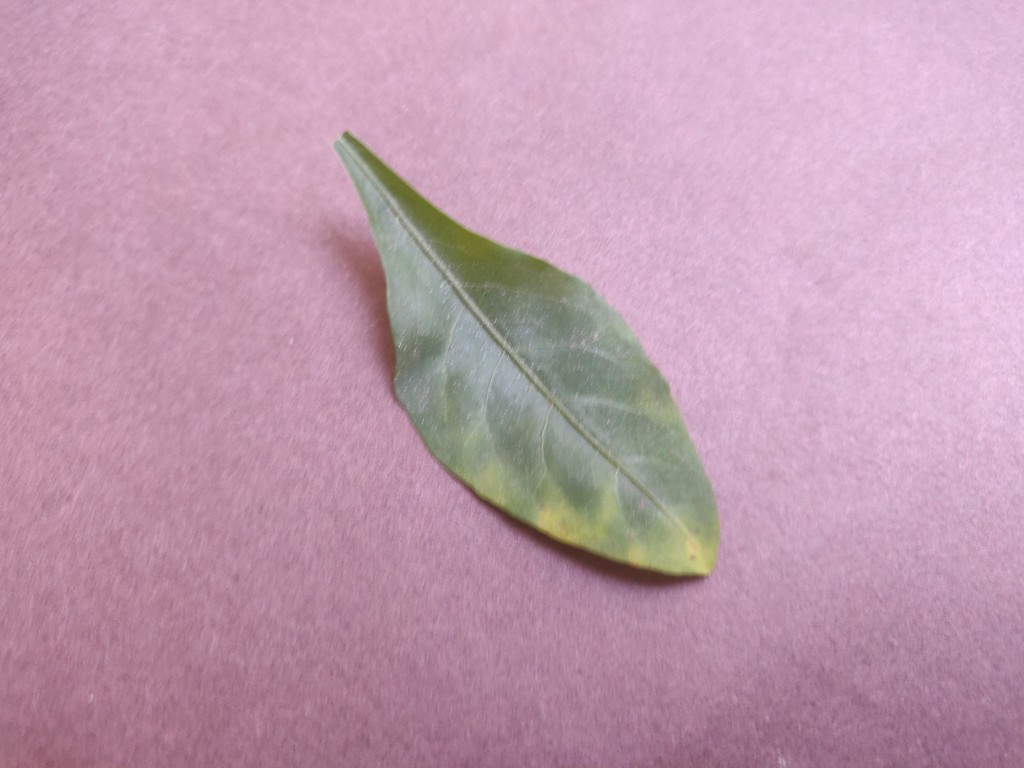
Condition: Unhealthy
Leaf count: single
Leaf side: front